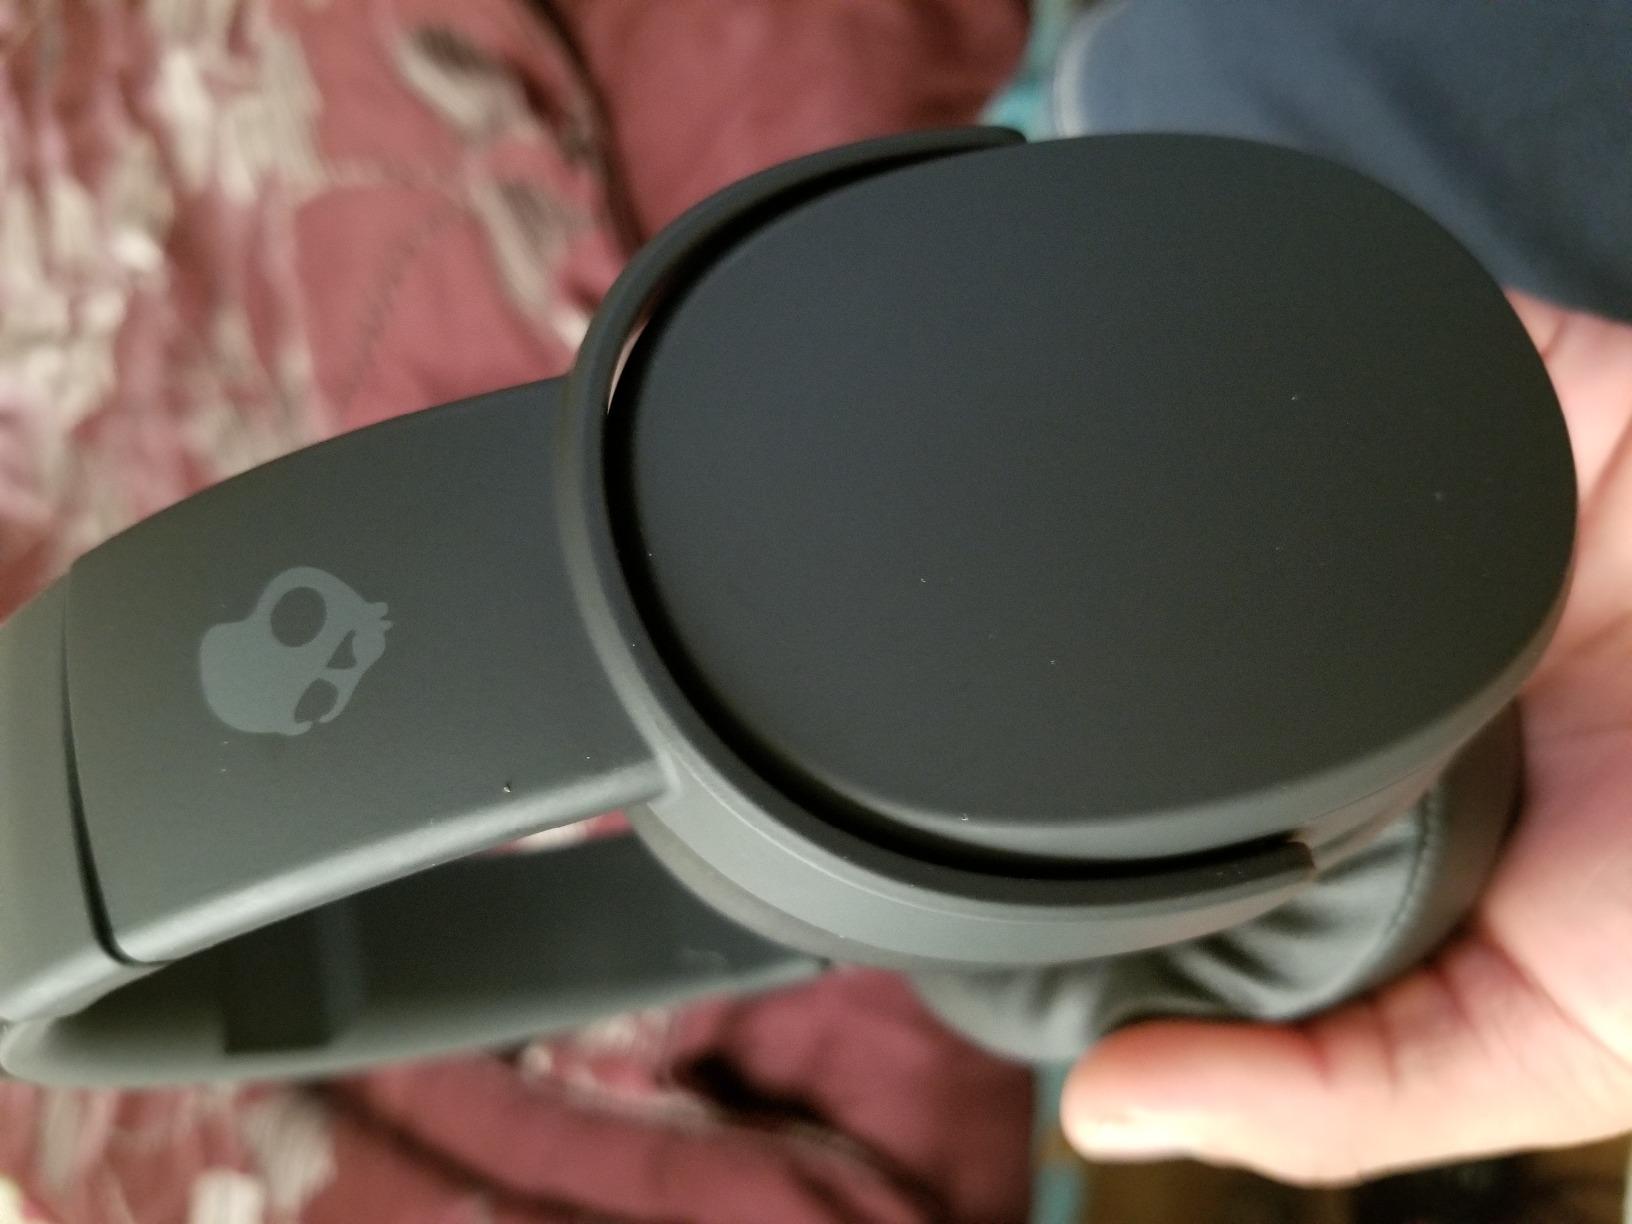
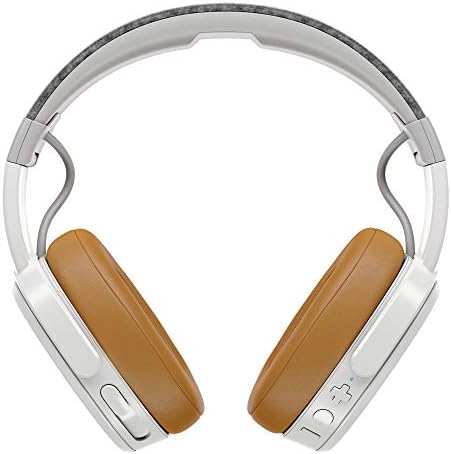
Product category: headphones
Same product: no